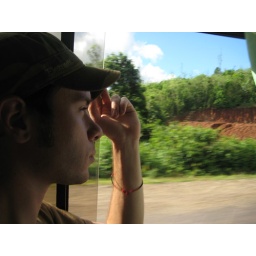
Motorbike to taxi to plane to tok-tok to train to hitch-hiking in van to this 12 hr. bus ride